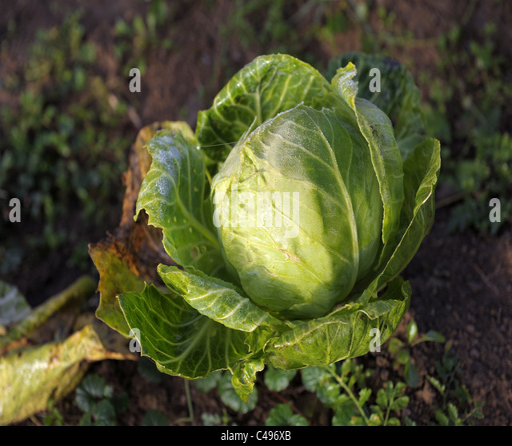
ripe cabbage on a bed